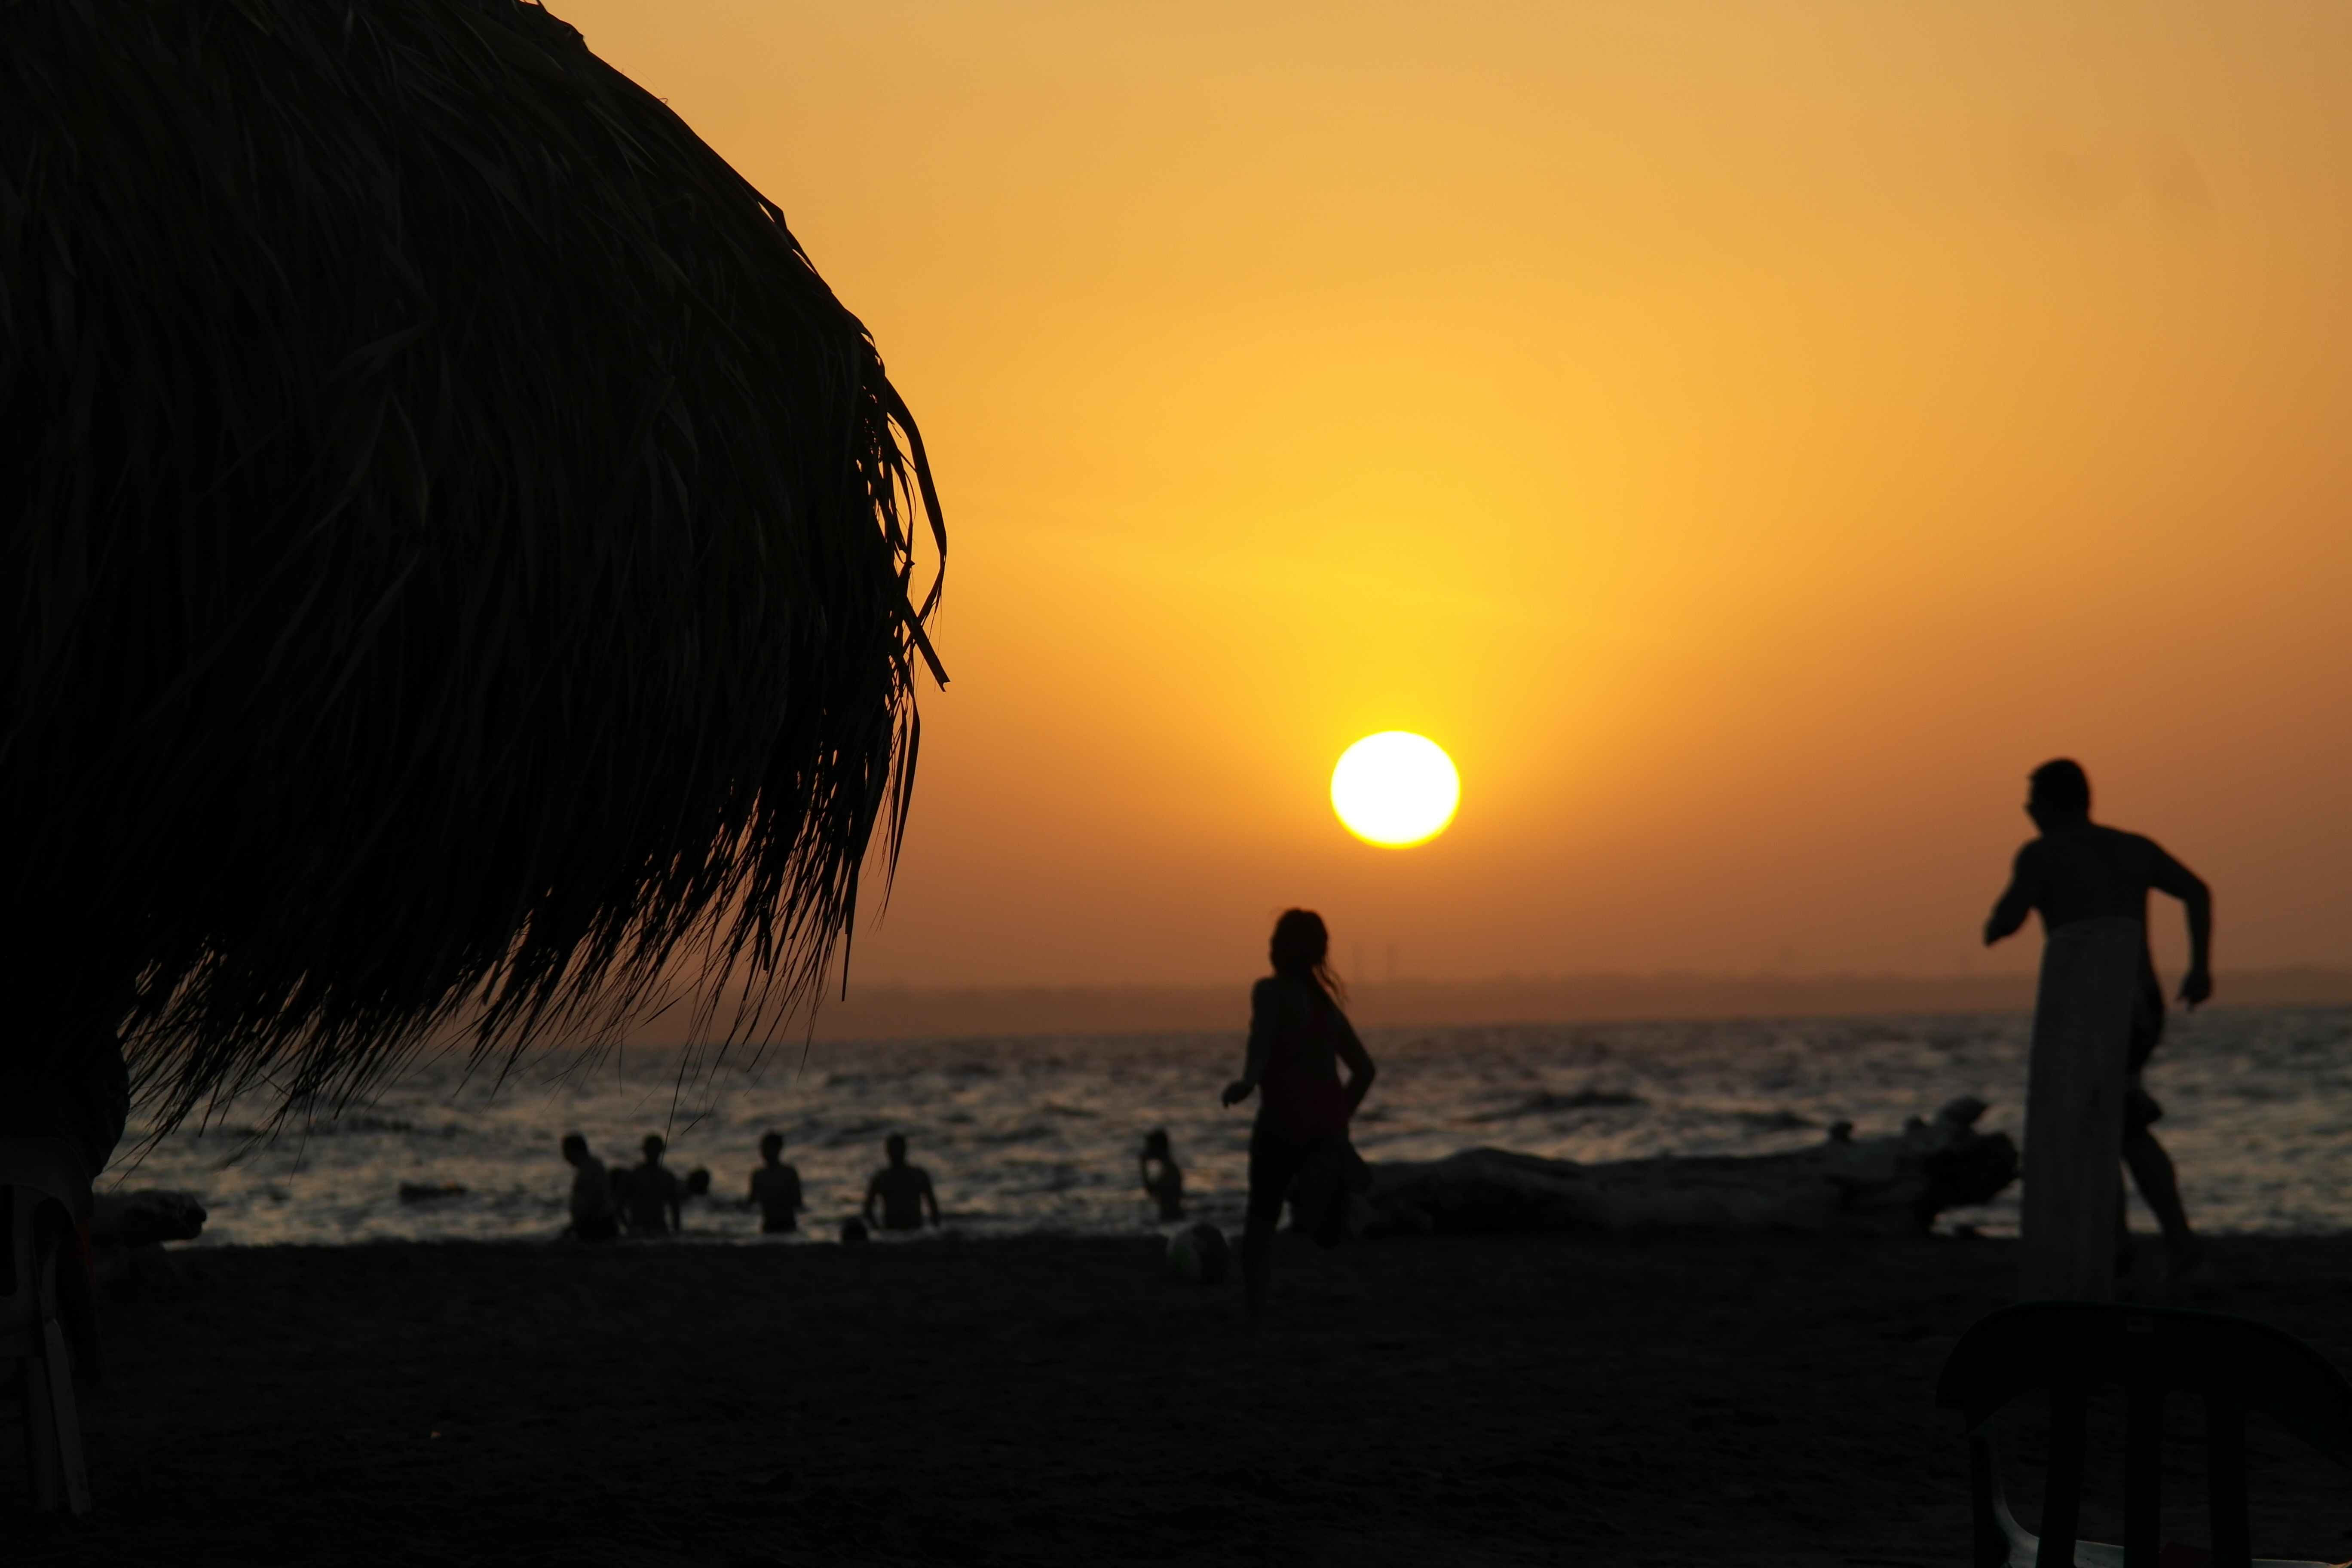
sunset, sun, landscape, colombia, covenas, beach, vacations, relax, beauty, background, caribbean, sea, sky, body of water, sunrise, horizon, vacation, evening, water, silhouette, ocean, morning, shore, fun, sunlight, sand, afterglow, dusk, wave, calm, coast